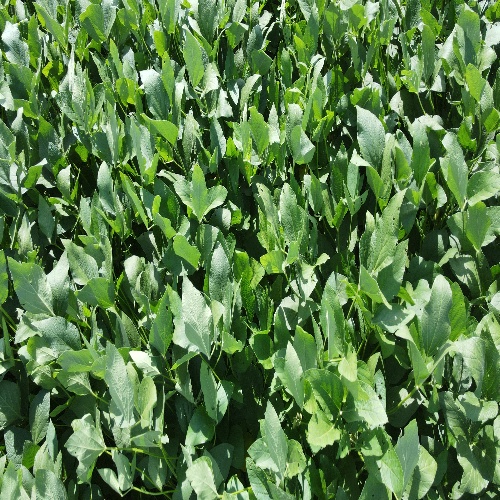
Label: Caterpillar